Peter Svidler

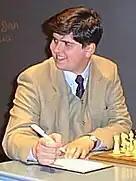
Svidler at Dortmund, June 1998

Svidler entered the FIDE top 10 for the first time in January 1998, at ninth with a rating of 2690. At Linares, supported by Nigel Short, he showed he could compete at that level of competition with a solid 5.5/12, then came second in Madrid with 5.5/9 in May, a point behind Viswanathan Anand. He lost an exhibition internet blitz match against Kasparov 2–0 immediately after. It was revealed that Kasparov had accidentally played him two days before in a training match online, Kasparov winning 3–1.